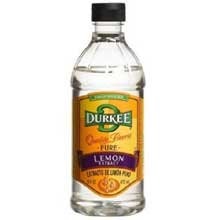
Item Name: Durkee Pure Lemon Extract - 16 oz. bottle, 6 per case
Value: 6.0
Unit: Count

Price: 49.63